Lesley Elliott (campaigner)

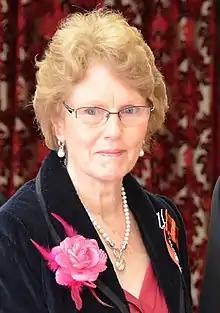
Elliott in 2015

Lesley Frances Elliott ( Scott; 27 October 1946 – 20 November 2022) was a New Zealand nurse and the founder and chairperson of the Sophie Elliott Foundation, an organisation that educated New Zealanders on the signs of abuse in personal relationships. She was moved to start the work after her daughter Sophie was killed by her former boyfriend in January 2008. She realised that she had been unaware that he was abusive, but that it was possible to identify the signs. In 2019, she closed the Sophie Elliott Foundation as her Parkinson's disease was preventing her from continuing to run the foundation and she did not want another person to control her daughter's image.